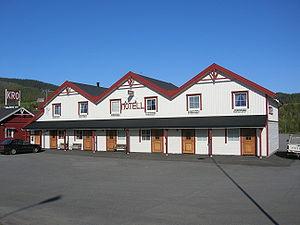
Association de malfaiteurs est le vingt-sixième épisode du feuilleton télévisé Prison Break, c'est le quatrième épisode de la deuxième saison.